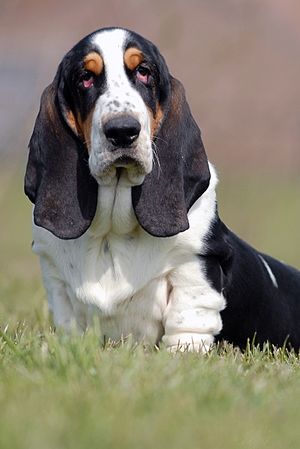
Bassethund / Historie
Bassethund
Hunderacen bassethund er en drivende jagthund, hvilket betyder, at den først og fremmest er avlet til at fange et duftspor og følge det end selve det at jage byttet.